Hammer Bay

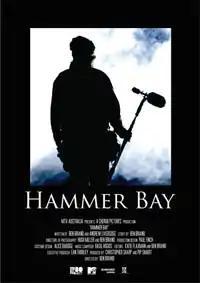
Hammer Bay film poster

Hammer Bay is a 2007 Australian TV film written and directed by Ben Briand. The film's unconventional structure is part narrative and part fabricated documentary.